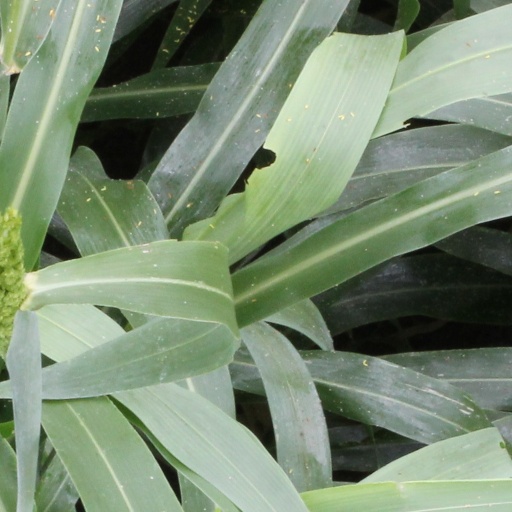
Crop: sorghum